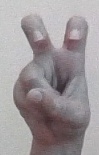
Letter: toot